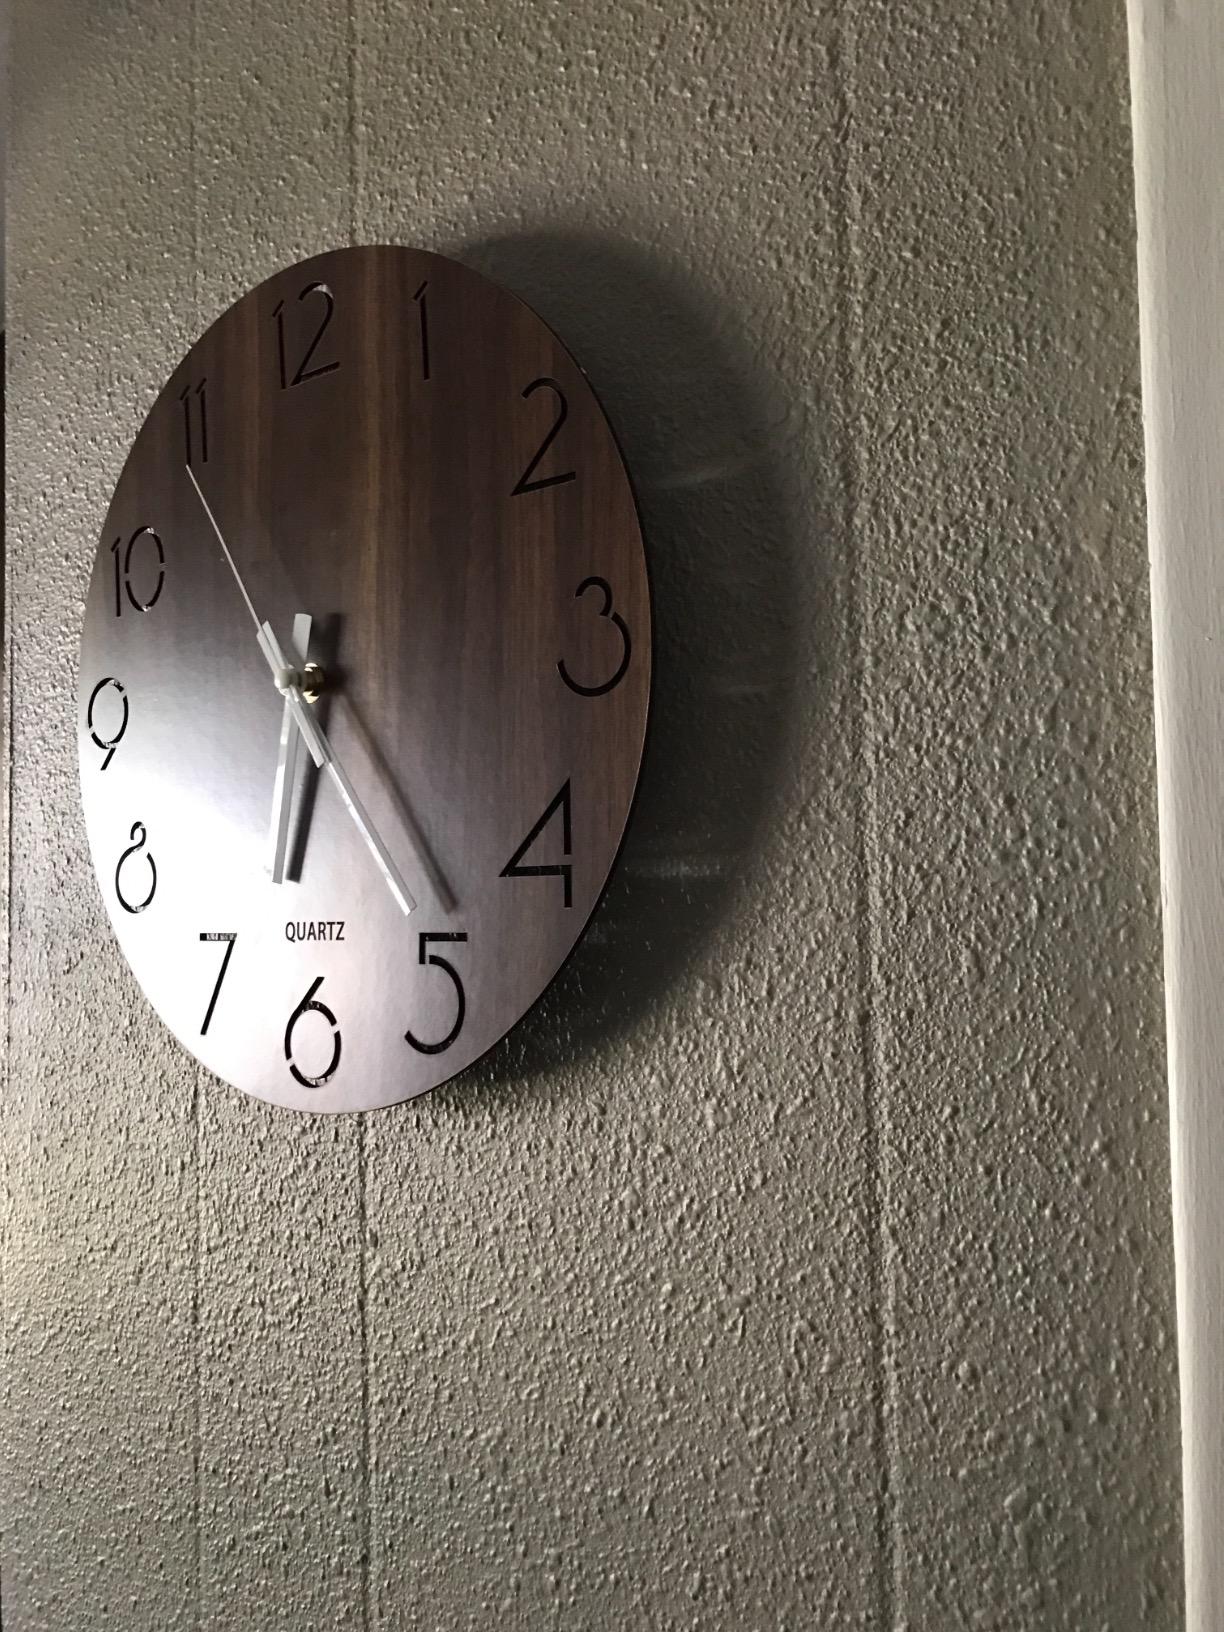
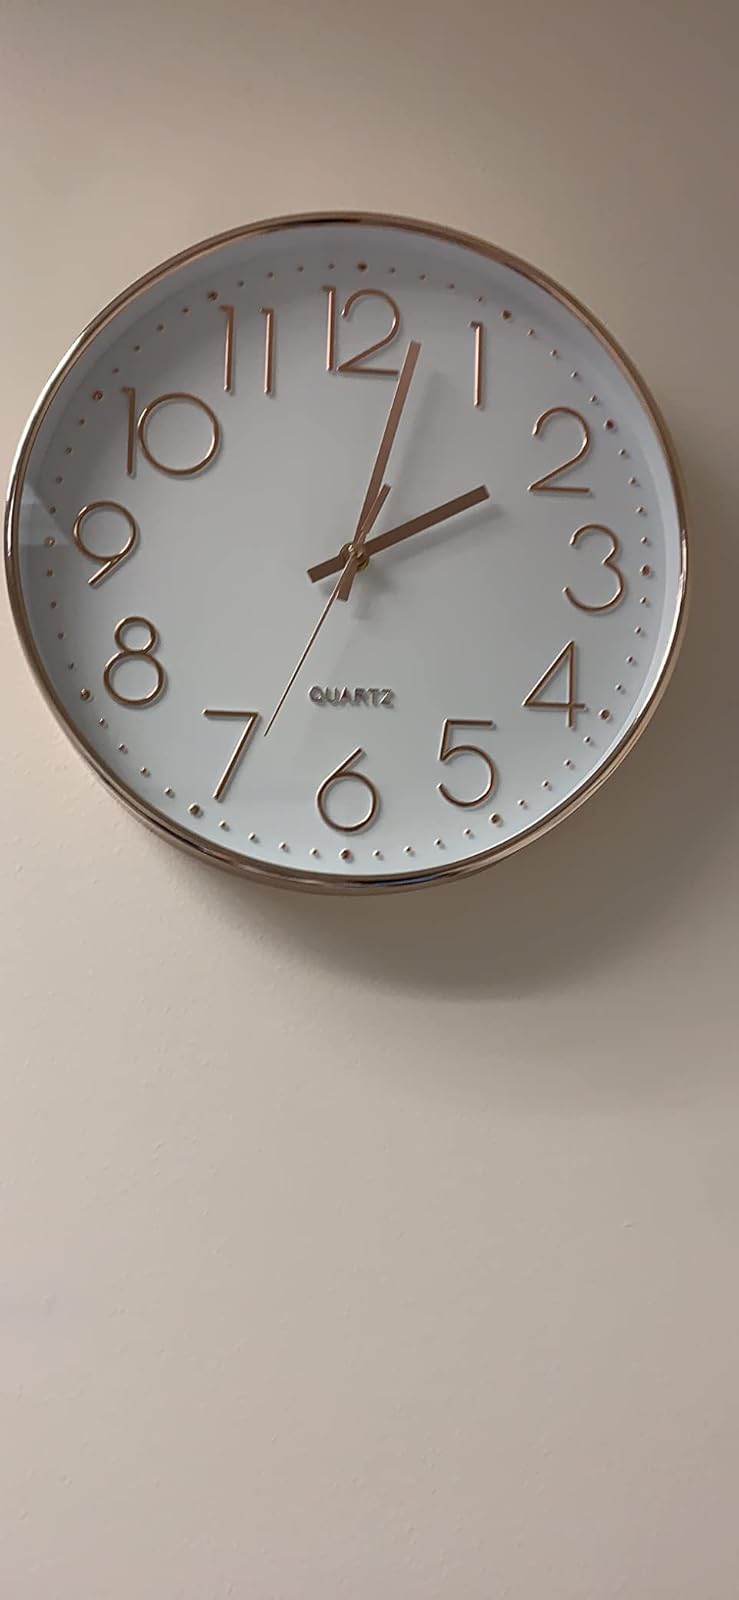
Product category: clock
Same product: no